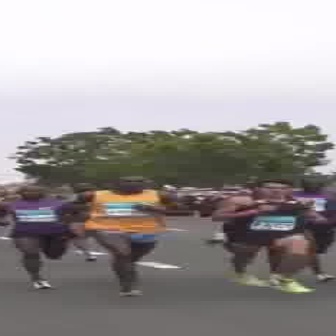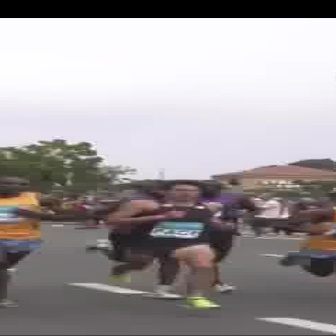
  Please identify the target specified by the bounding box [206,177,321,292] in the first image and locate it in the second image. Return the coordinates in [x_min,y_min,x_max,y_max] format.
Answer: [103,181,231,308]